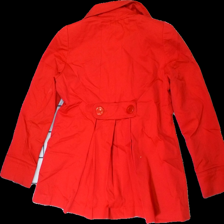
View: back
Type: Jacket
Category: Ladies
Brand: Lindex
Colors: Red
Material: 64% Cotton 33% Polyester
Cut: Regular
Size: 40
Season: Spring
Stains: Major
Price range: <50
Recommended usage: Export